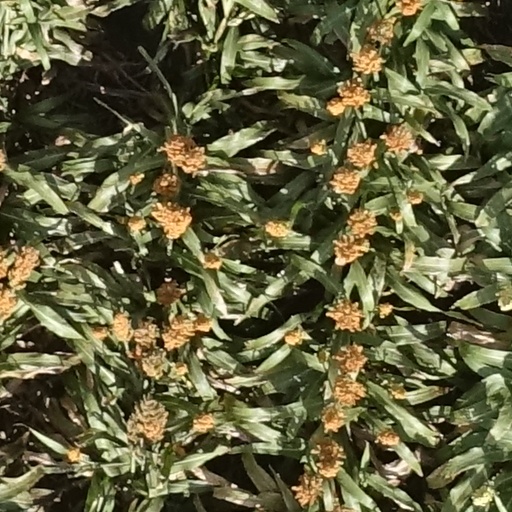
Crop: sorghum